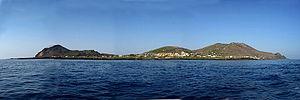
Le phare de Punta Beppe Tuccio est un phare situé sur la pointe nord-est l'île de Linosa. Il est sur le territoire de la commune de Lampedusa e Linosa en mer Méditerranée, dans la province d'Agrigente, en Italie.